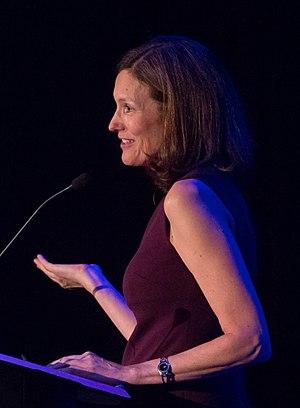
Ann E. Weber est la vice-présidente principale du secteur pour la découverte de médicaments chez Kallyope Inc. à New York. Elle a précédemment travaillé pour les laboratoires de recherche Merck, en 1987 et a quitté le poste de vice-présidente de la chimie d'optimisation du plomb en 2015. Elle a participé au développement de plus de 40 médicaments dont des traitements approuvés par la Food and Drug Administration pour le diabète de type 2. Elle a reçu de nombreux prix, dont la médaille Perkin, en 2017, et a été intronisée au Temple de la renommée MEDI de la Division de la chimie médicinale de l'American Chemical Society.